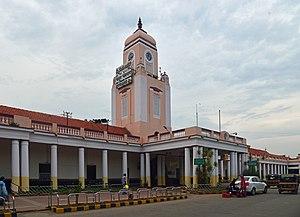
Mysore, en français Maïssour et officiellement Mysuru, est la deuxième ville de l'État du Karnataka, en Inde, chef-lieu du district homonyme, ancienne capitale du royaume de Mysore.